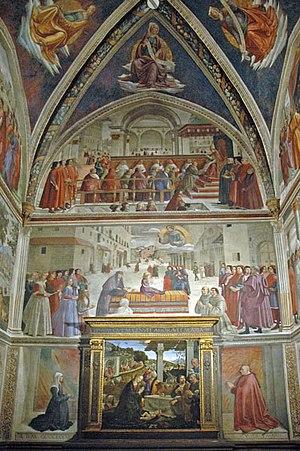
Domenico di Tommaso Curradi di Doffo Bigordi, appelé couramment Domenico Bigordi dit Domenico Ghirlandaio, né le 2 juin 1448 à Florence, mort de la peste le 11 janvier 1494 à Florence, est un peintre de l'école florentine.
La basilique Santa Trinita est une église du centre historique de la ville de Florence en Italie, sur la place homonyme à une extrémité du pont Santa Trinita.
La chapelle Sassetti est la dernière chapelle du transept droit de la basilique Santa Trinita à Florence. Elle comporte un cycle de fresques décrivant l'« Histoire de saint François d'Assise » réalisées par Domenico Ghirlandaio entre 1482 et 1485.